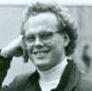
Age: 22